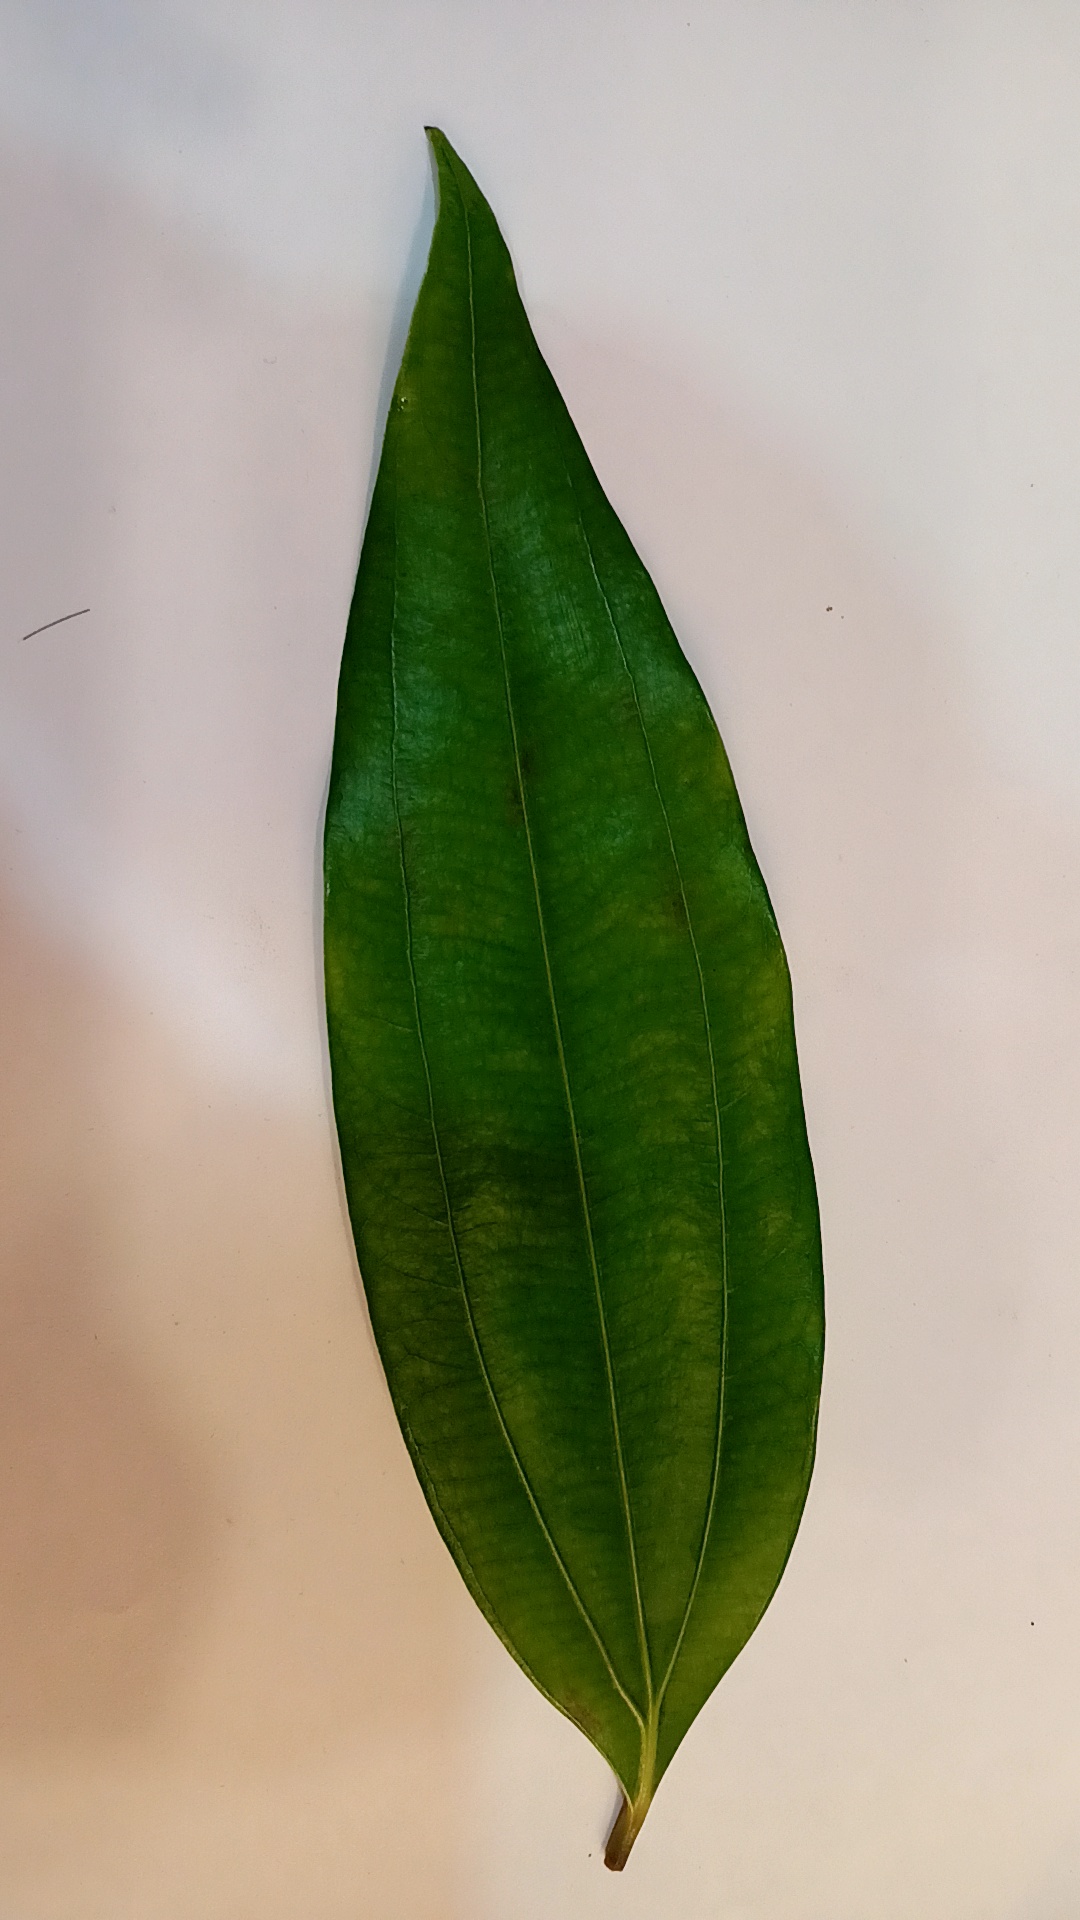
Label: Healthy